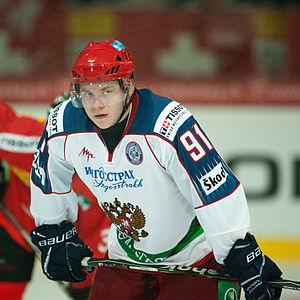
Vladimir Andreïevitch Tarassenko - en russe : Владимир Андреевич Тарасенко et en anglais Vladimir Tarasenko - est un joueur professionnel russe de hockey sur glace. Il évolue au poste d'ailier. Il mesure 1,84 m. Son père Andreï Tarassenko était également joueur de hockey sur glace.
Les séries éliminatoires de la Coupe Stanley 2015 sont la partie finale de la saison de hockey sur glace de la Ligue nationale de hockey et font suite à la saison régulière 2014-2015. Les premiers matchs ont lieu le 15 avril 2015.